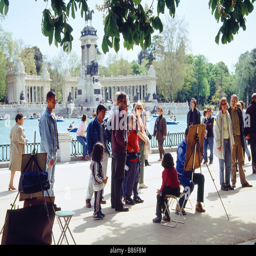
group of people looking at drawer working .